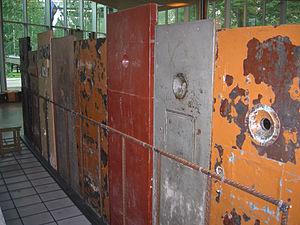
Le musée des Occupations est un musée de Tallinn en Estonie.